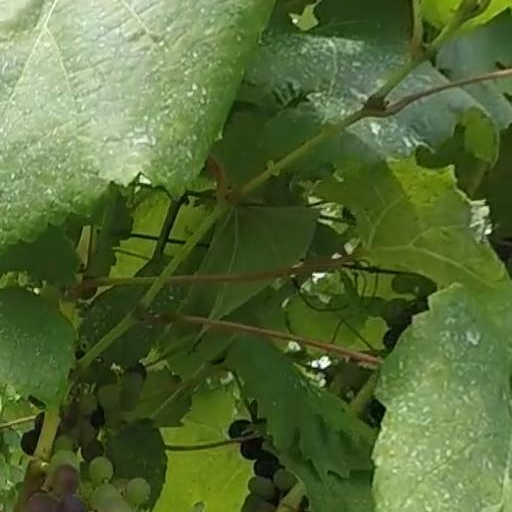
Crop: grape